LGBTQ history in Italy

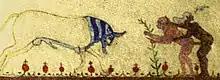
Etruscan fresco - Males having sex.

Romans, like Greeks, tolerated love and sex among men. Two Roman Emperors publicly married men, some had gay lovers themselves, and homosexual prostitution was taxed. However, like the Greeks, passivity and effeminacy were not tolerated, and an adult male freeborn Roman could lose his citizen status if caught performing fellatio or being penetrated.